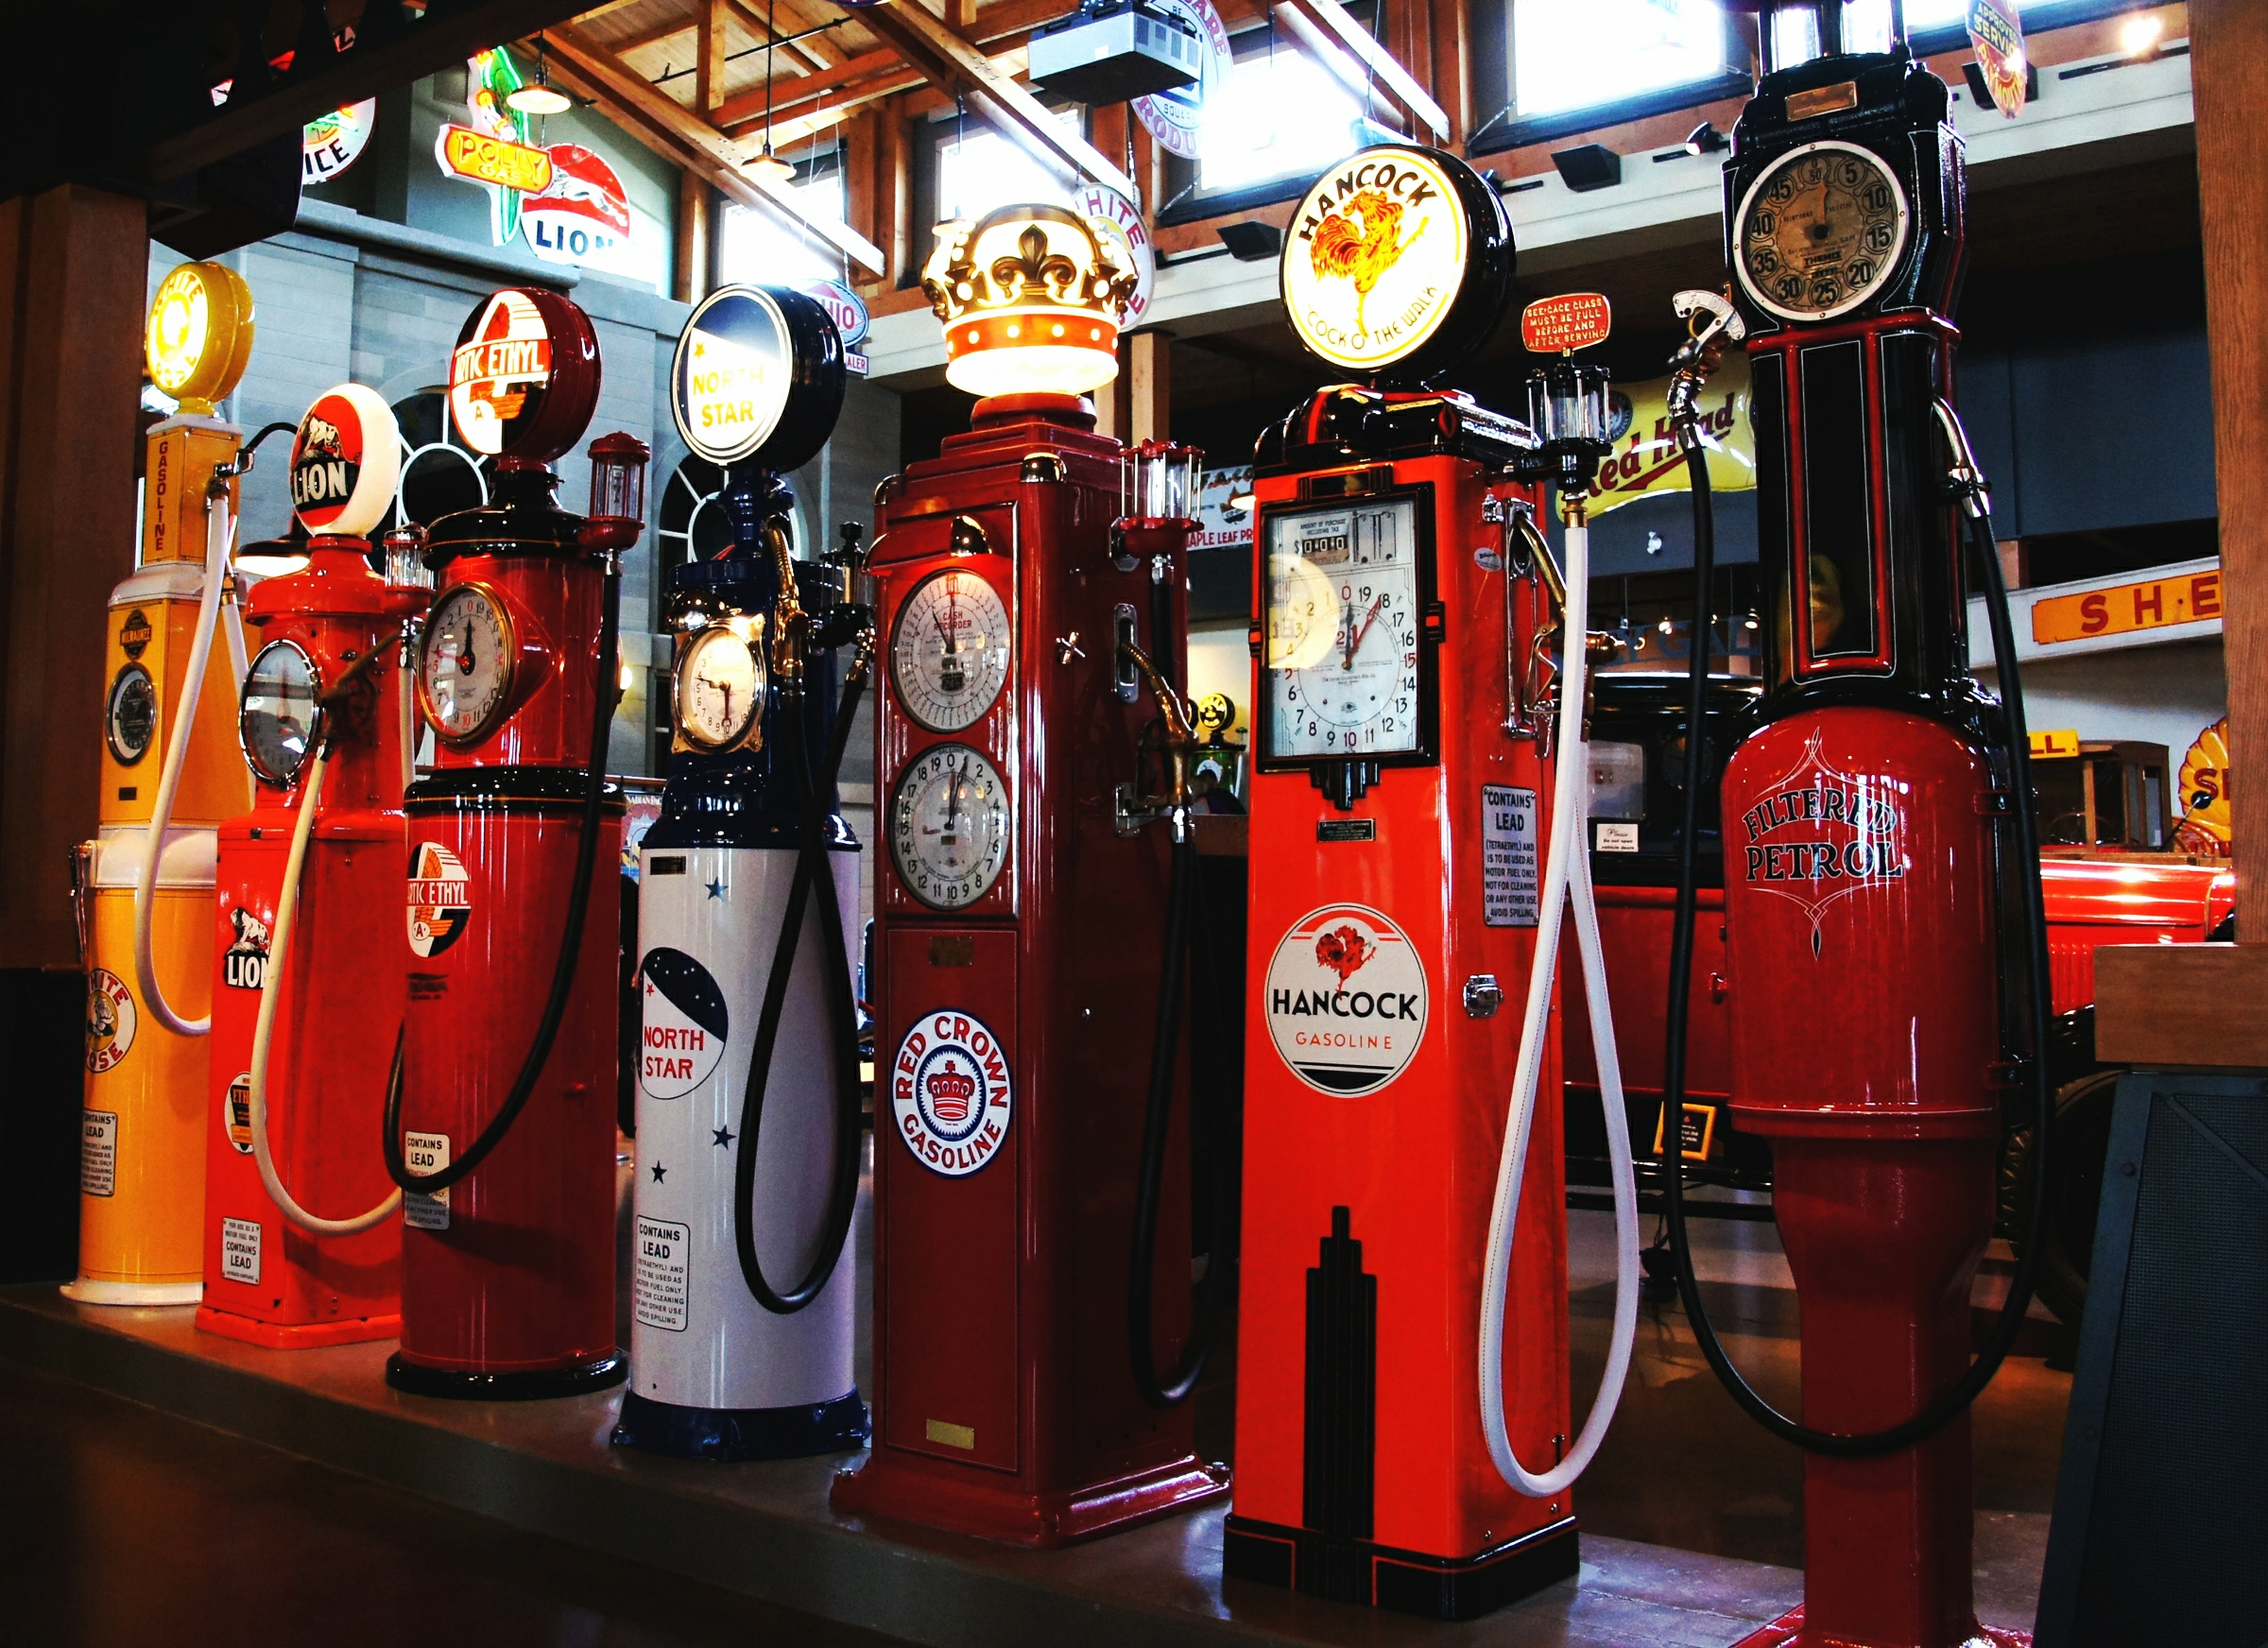
red, museum, machine, drum, motor, carshow, cardisplays, gaspumps, carmuseum, petrolpumps, americanluxarycars